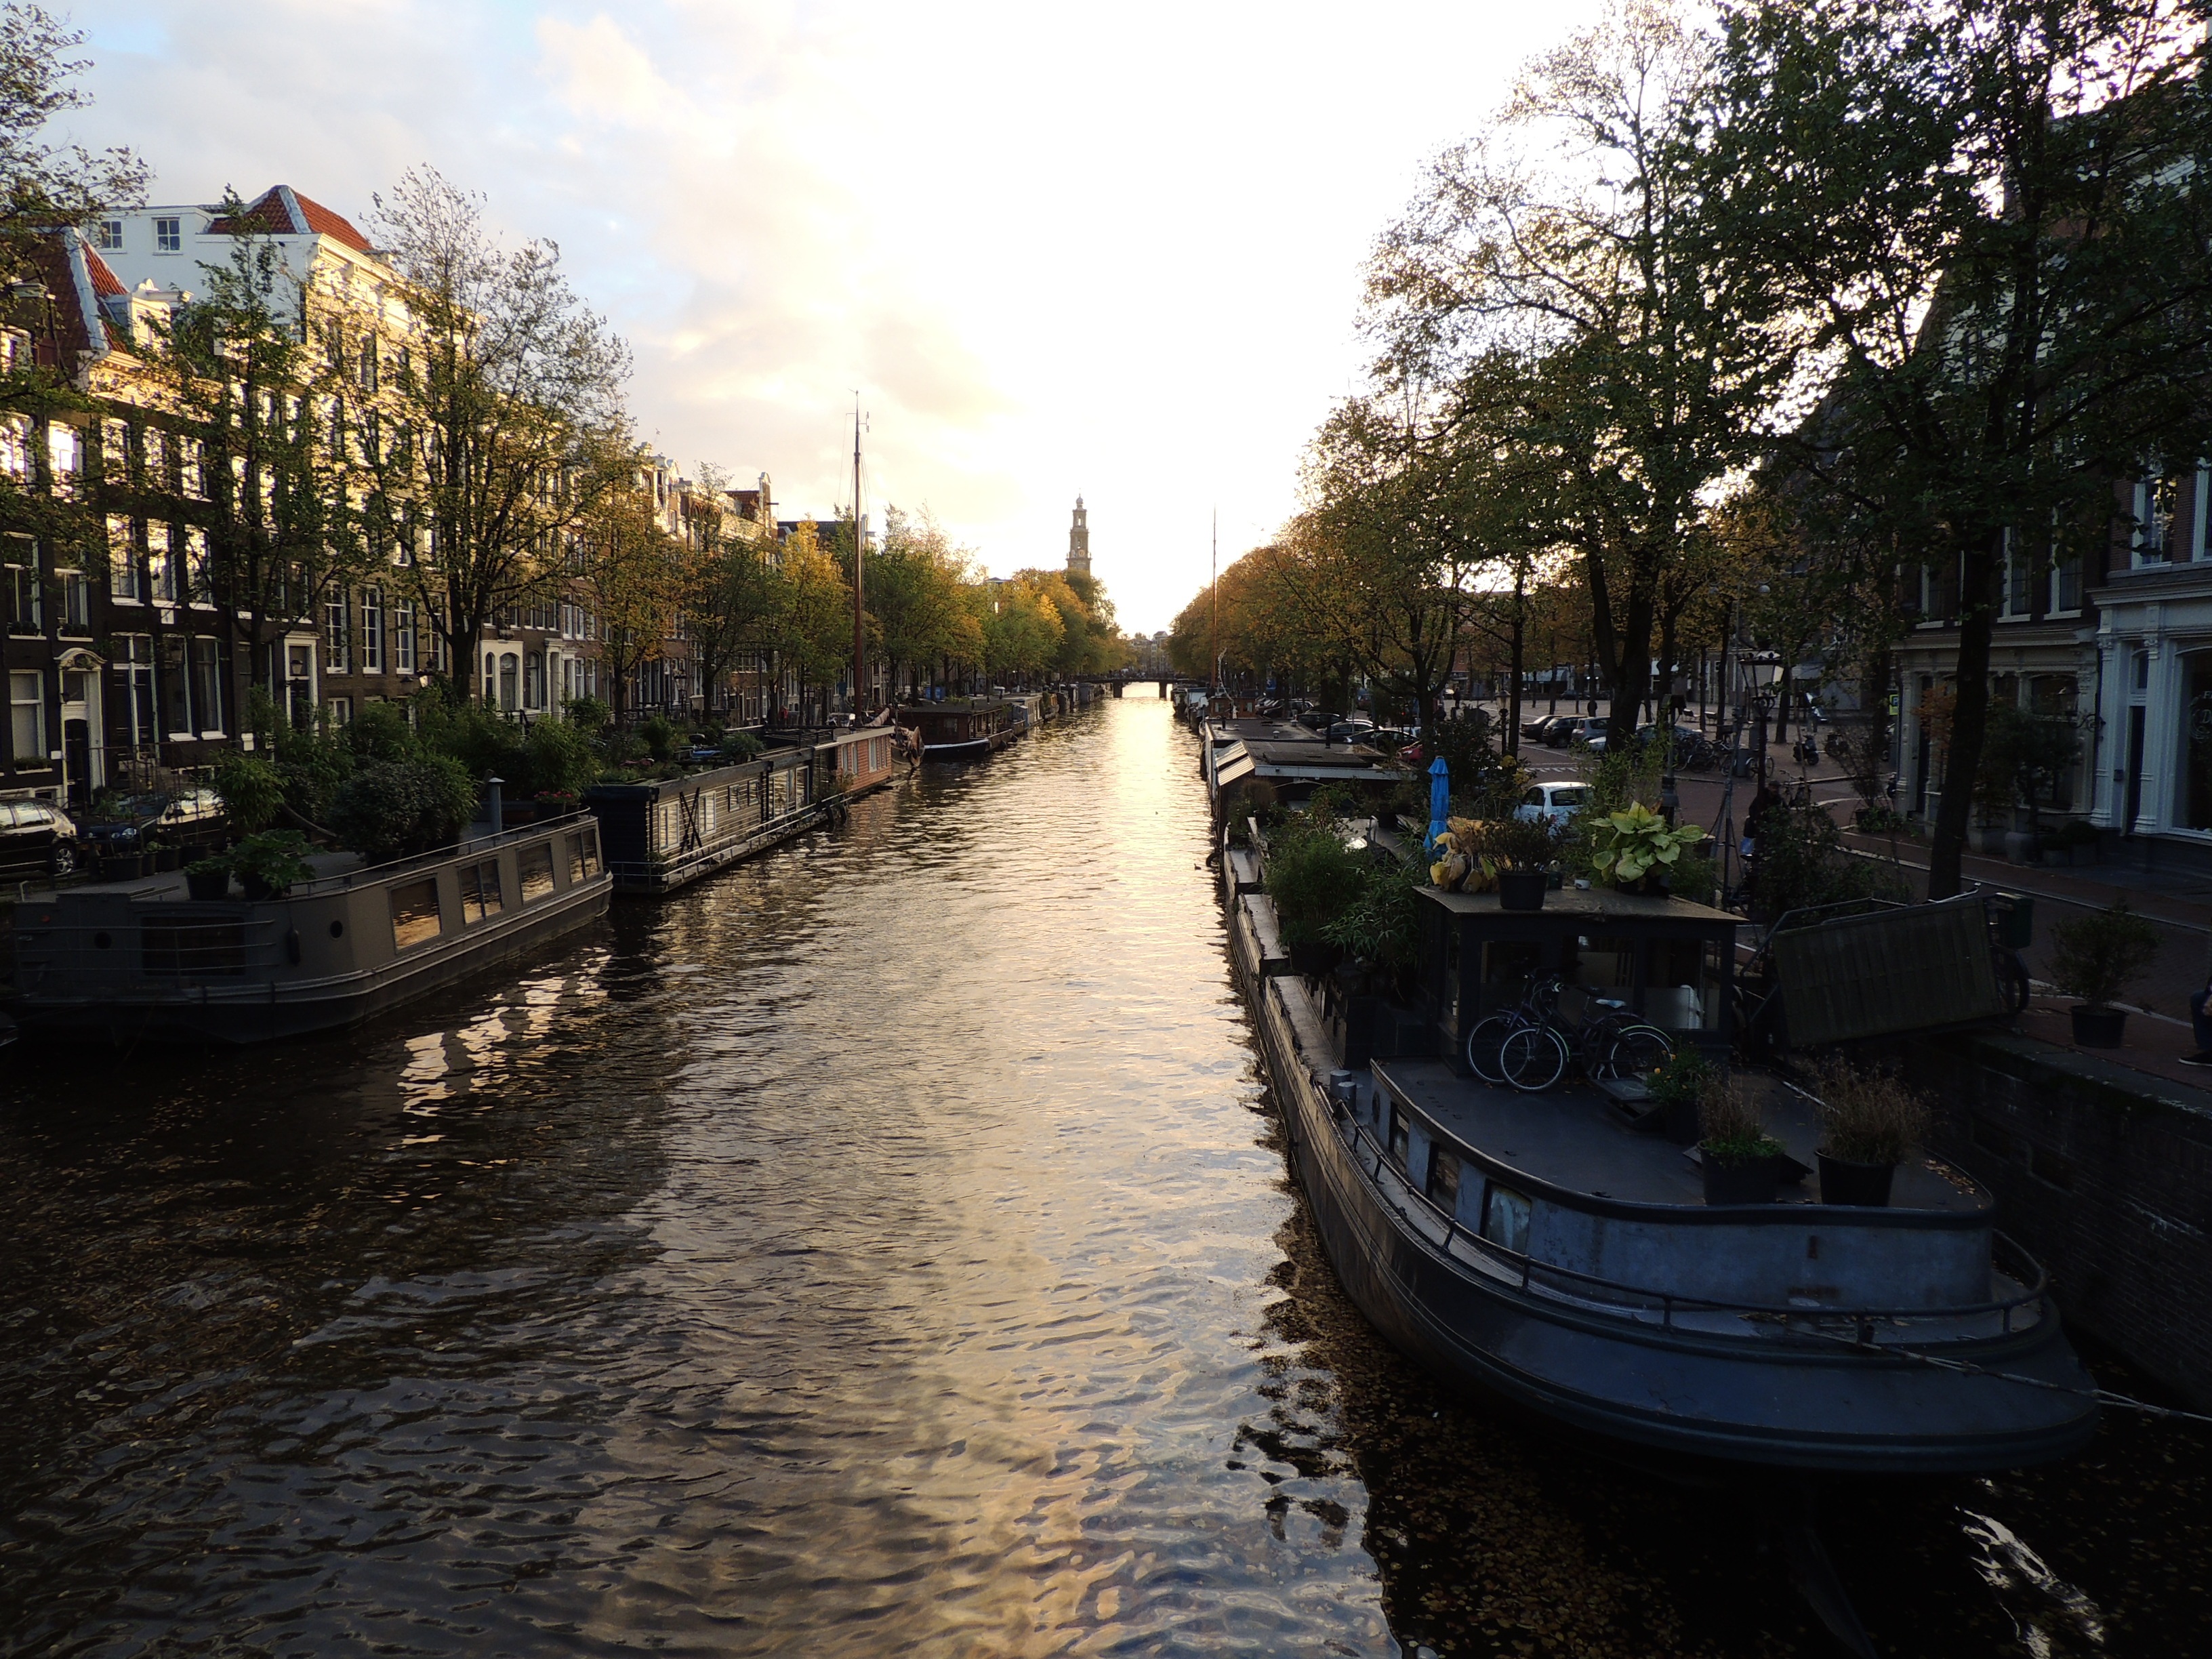
water, boat, river, canal, cityscape, evening, reflection, vehicle, waterway, body of water, holland, amsterdam, netherlands, channel, landform, geographical feature